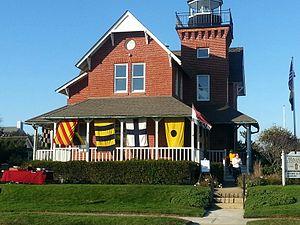
Le phare de Sea Girt, était un phare côtier situé à Sea Girt dans le comté de Monmouth, New Jersey. Il marquait l'entrée de l'étang côtier Wreck Pound. Il fut équipé du premier radiophare dans ce comté.